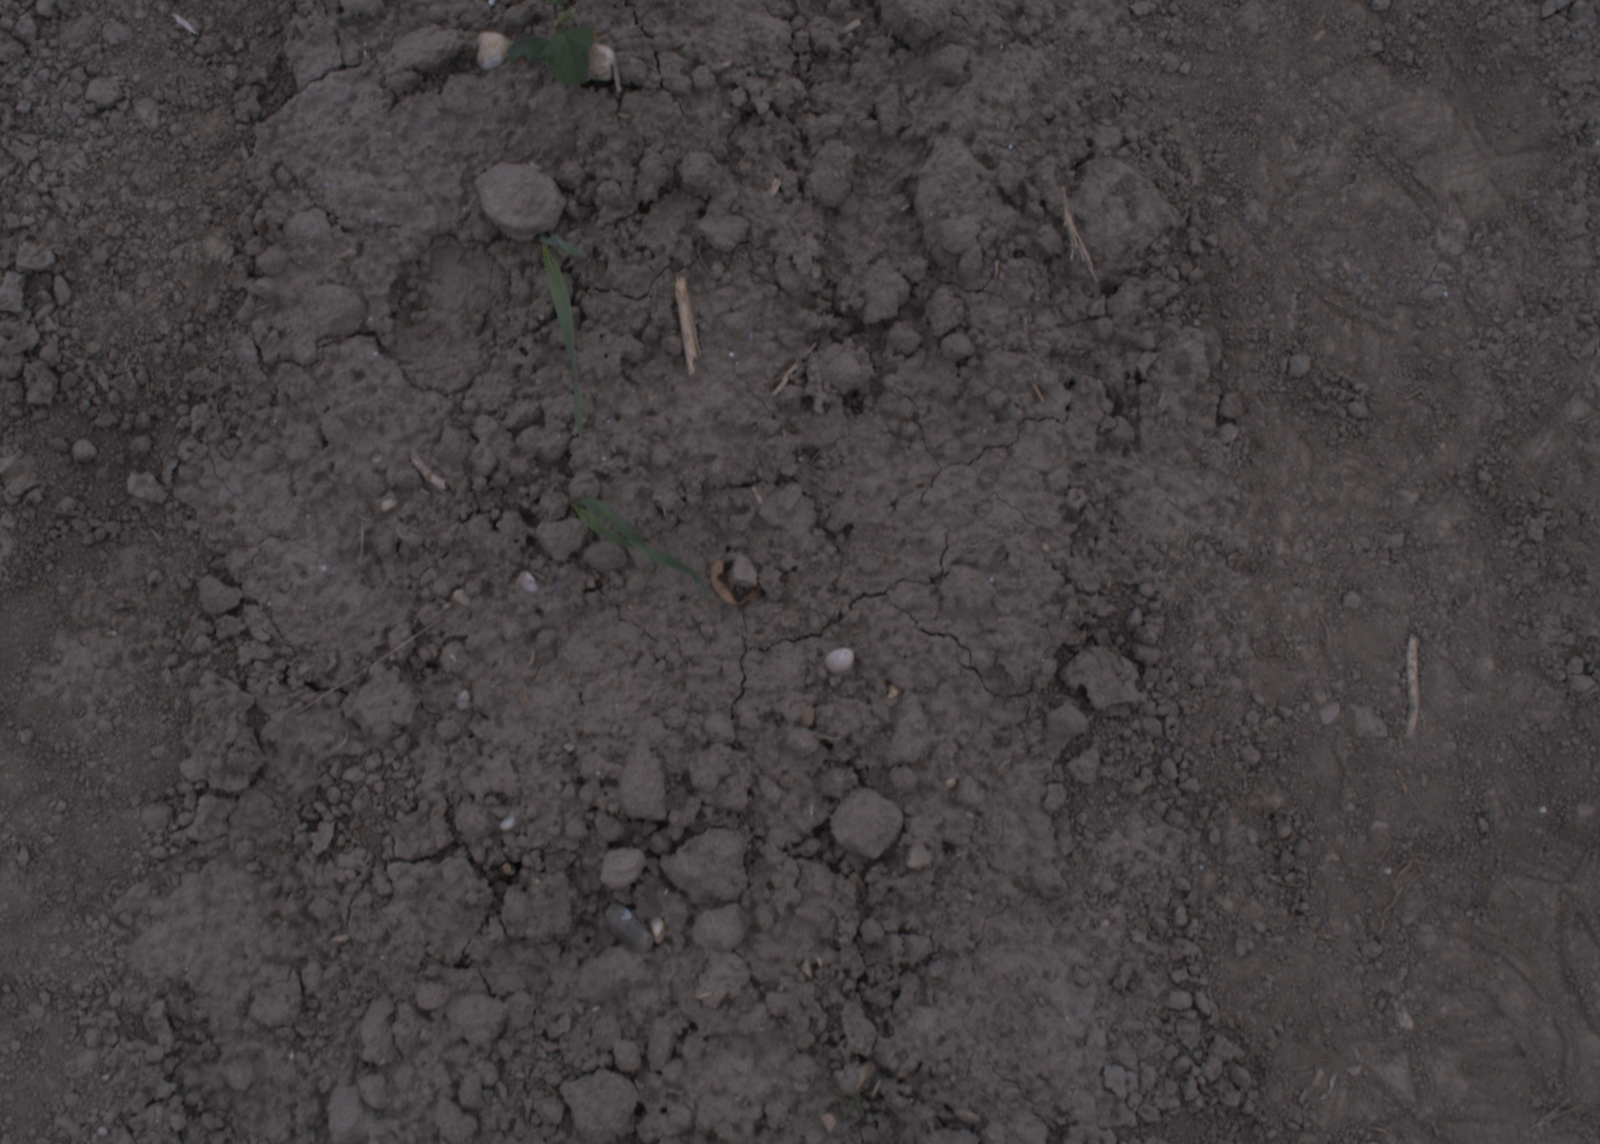
Capture date: 17.08.2020 10:26:39
Weather: cloudy
Wind: light
Seeding date: 21.07.2020
Plant canopy height (mm): 910